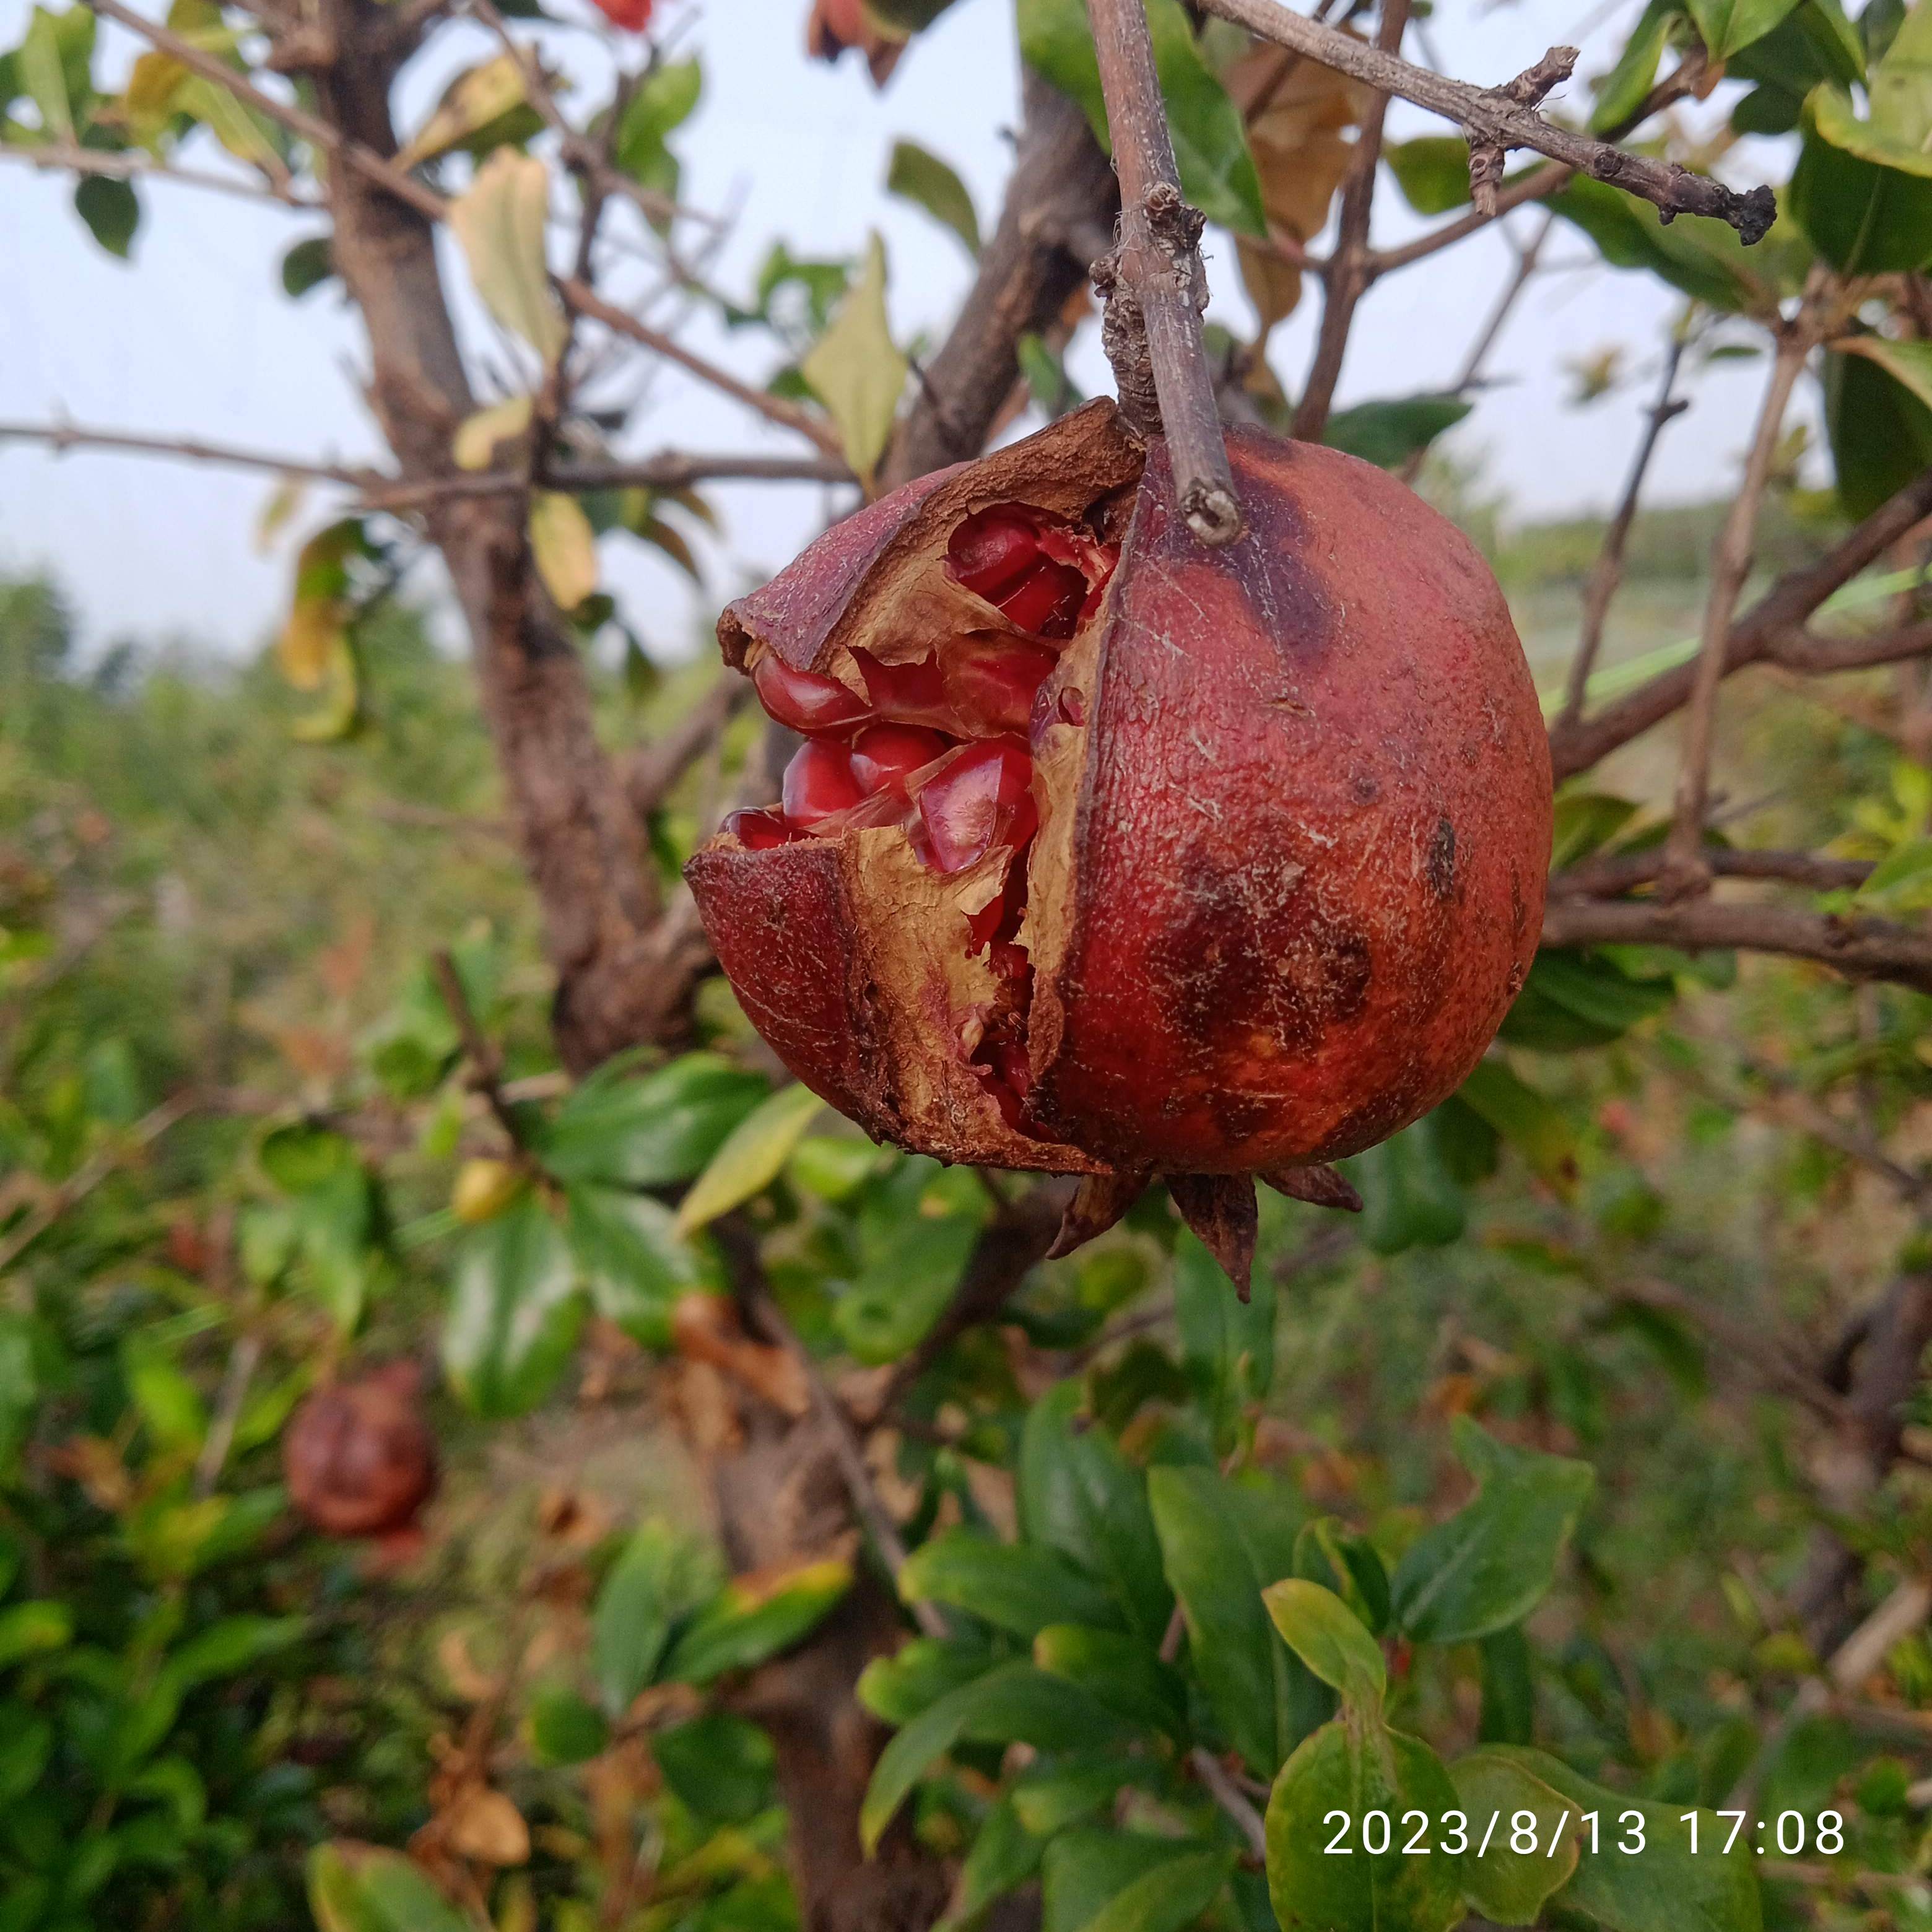
Label: Bacterial_Blight